Diary of a Wimpy Kid: The Deep End

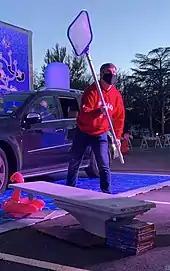
Jeff Kinney launches a water balloon at a car (not pictured) at a promotional event for "The Deep End."

Due to the COVID-19 pandemic, a book tour to promote the story had to be significantly different than those in the past to ensure social distancing and other safety protocols. Starting on October 25, Kinney toured with an interactive, pool party-themed drive-through event. Attendees could engage in several activities, all from their vehicle, including shooting water balloons from a slingshot, squirting water guns, and tossing balls at a dunk tank holding a lifeguard. Kinney used a six-foot-long pool skimmer to give signed copies of "The Deep End" to kids that went to these events. Before ultimately deciding to tour as he did, Kinney also considered hosting drive-in movie events to promote the book. However, when other authors chose to advertise their books like that, he decided against it, wanting to do something that nobody had ever tried before. Kinney, partnered with Scholastic, also held a virtual event after the book released. In the event, he showed viewers how to draw certain characters, held a Q&A, was dumped in a dunk tank, and hosted a few other activities. On November 4, 2020, the official Diary of a Wimpy Kid YouTube account released a promotional video for the book. It depicted several characters from the series on an online video-chat call, with Greg saying, "Finally, something fun," as the cover was shown at the end of the clip.